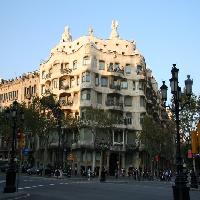
Weather: sun or clear